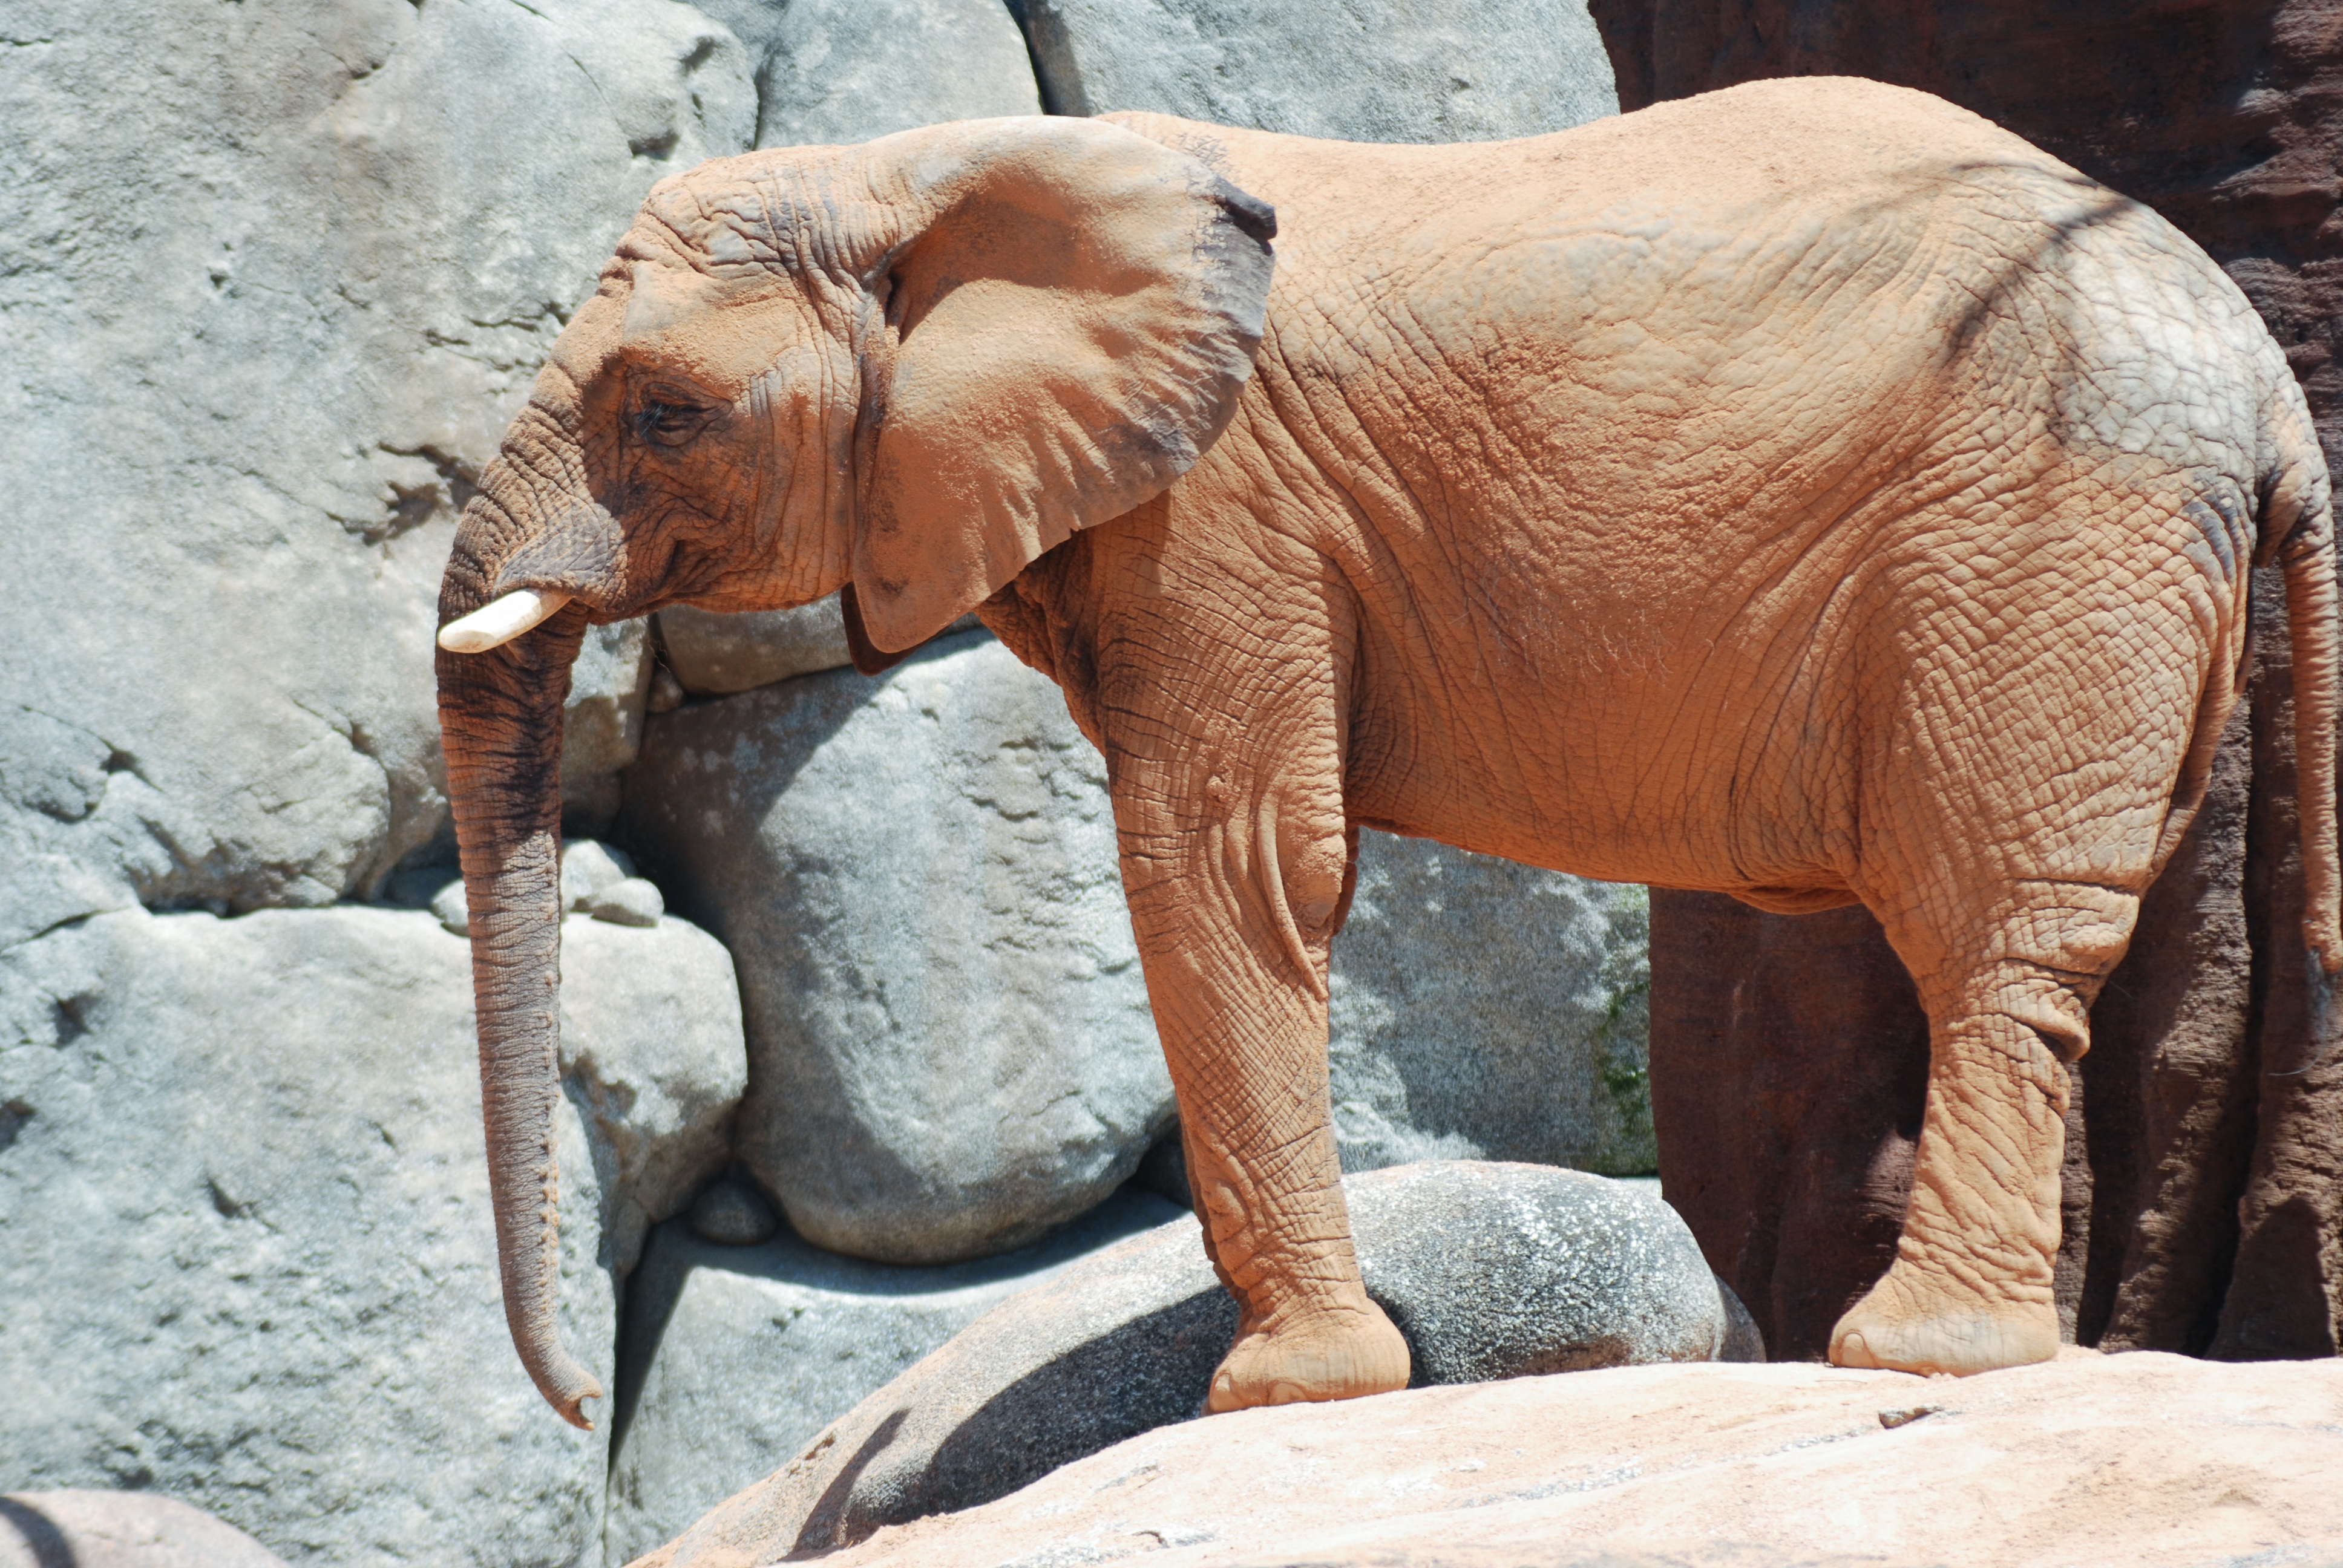
nature, animal, wildlife, zoo, mammal, fauna, elephant, animal world, pachyderm, indian elephant, african elephant, outdoor recreation, elephants and mammoths